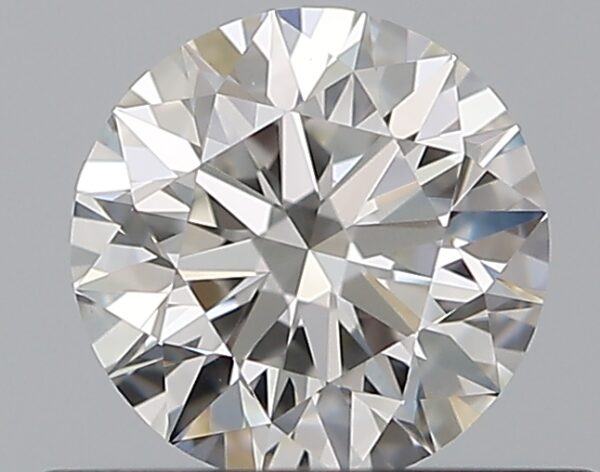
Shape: round
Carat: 0.5
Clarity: VVS2
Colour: G
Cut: EX
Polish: EX
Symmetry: EX
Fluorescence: N
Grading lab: GIA
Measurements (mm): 5.04 x 5.07 x 3.17